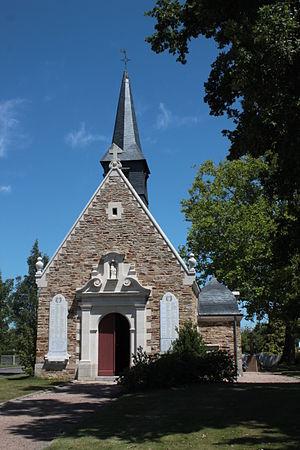
Église Sainte-Anne, 1695, Sainte-Anne-sur-Brivet.
Sainte-Anne-sur-Brivet est une commune de l'Ouest de la France, située dans le département de la Loire-Atlantique, en région Pays de la Loire.